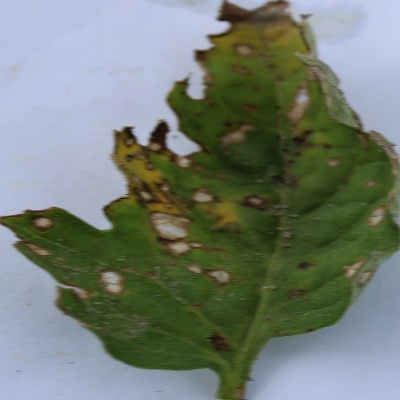
Crop: Tomato
Condition: leaf blight